List of participating nations at the Summer Olympic Games

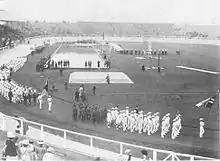
Participating nations at the opening ceremony of the 1908 Games in London

Early Games were not clearly documented with respect to participating nations. Competitors from 11 to 16 nation participated in the inaugural 1896 Games, in Athens. Eleven nations (Australia, Austria, Denmark, Great Britain, France, Germany, Greece, Hungary, Sweden, Switzerland, and the United States) are mentioned in the official report for the Games, and the International Olympic Committee (IOC) states that 14 nations were represented.